1975–76 European Cup

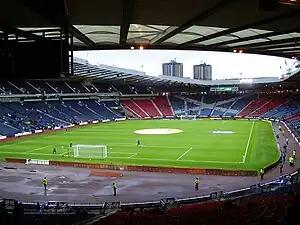
Hampden Park, Glasgow hosted the final.

The 1975–76 season of the European Cup football club tournament was won for the third consecutive time by Bayern Munich in the final against Saint-Étienne at Hampden Park, Glasgow. This was the first time that Bayern Munich participated as last year's Cup winners only (Borussia Mönchengladbach won the 1974–75 Bundesliga).